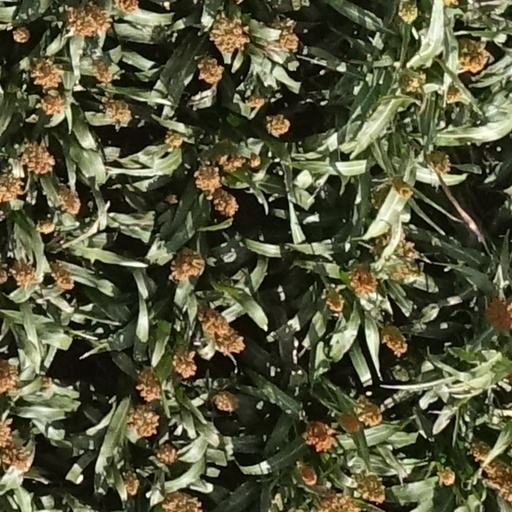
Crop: sorghum